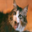
Label: cat